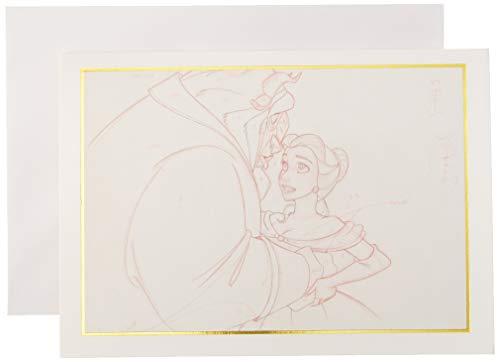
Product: Enesco Walt Disney Archives Beauty and The Beast Gift Boxed Notecard Set, Multicolor
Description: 20 gold foil embellished notecards and envelopes; includes 20 Walt Disney Archives Collection logo stickers to seal envelopes.
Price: $23.73
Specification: ProductDimensions:8.5x7.6x1.9inches|ItemWeight:1pounds|ShippingWeight:1.35pounds(Viewshippingratesandpolicies)|Manufacturer:Enesco|ASIN:B01LY51AZY|Itemmodelnumber:4057252